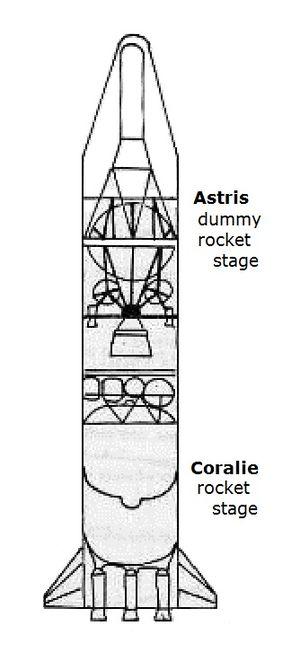
Cora est le nom d’une fusée expérimentale permettant de tester des composants pour le projet de fusée européenne Europa.